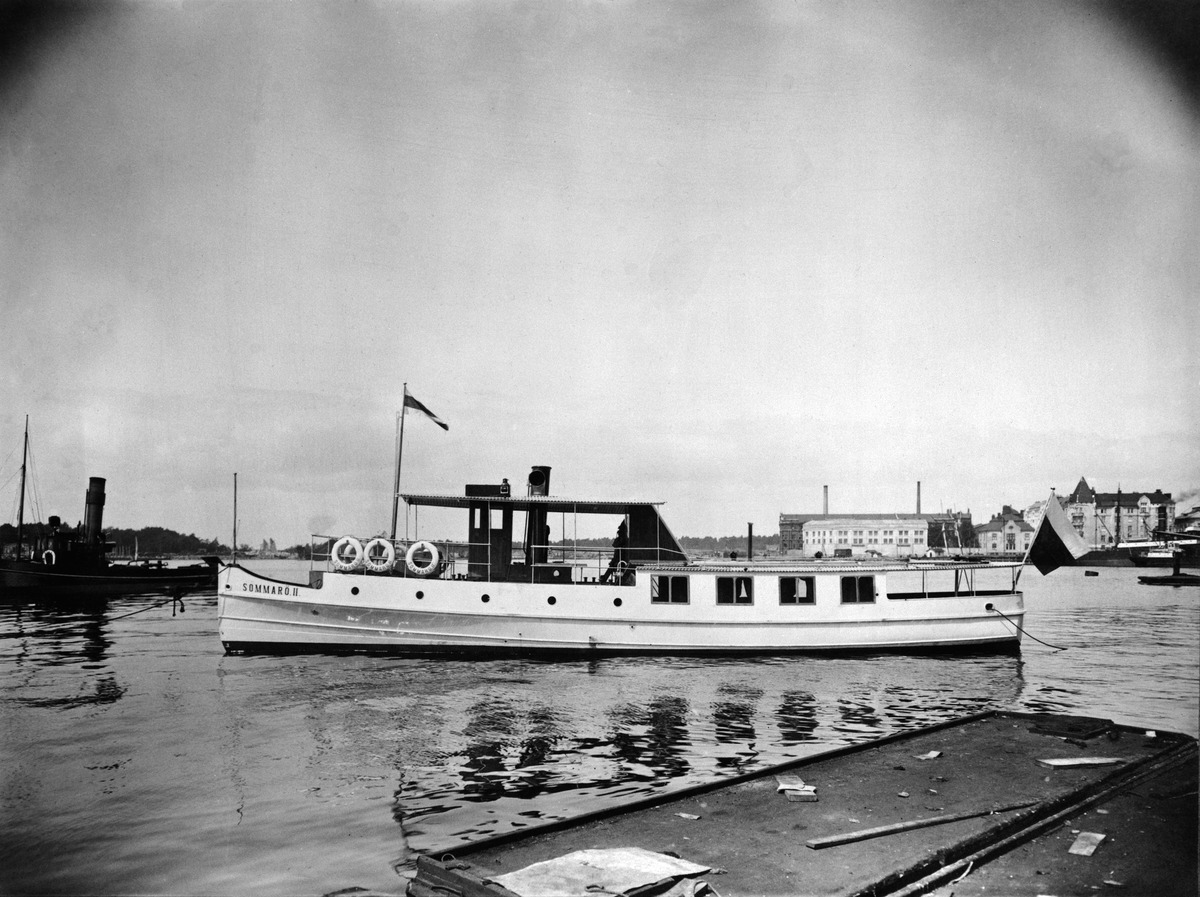
Sommarö II -moottorialus Hietalahden telakalla
sisällön kuvaus: Sommarö II -moottorialus Hietalahden telakalla. Alus on valmistunut Hietalahden telakalla vuonna 1913 mustavalkoinen
Ajankohta: kuvausaika 1913
Paikka: Suomi, Uusimaa, Helsinki, Jätkäsaari Helsinki, Hietalahden satama
Aiheet: Veneet, satamat